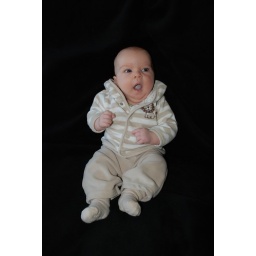
Looking very cute in my lion outfit! Taken March 24, 2009.